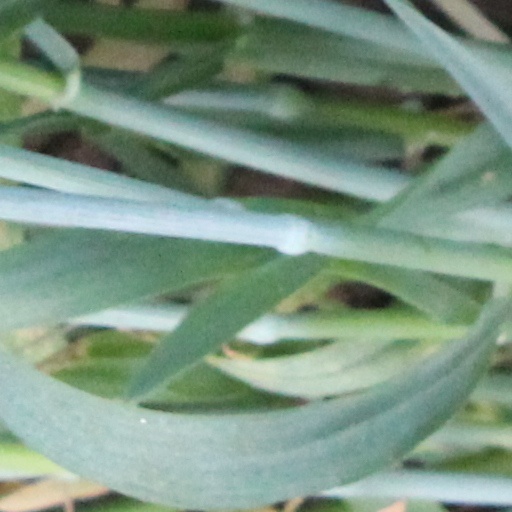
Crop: wheat